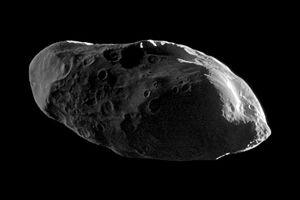
Prometheus (måne)
Prometheus er en af planeten Saturns måner: Den blev opdaget i oktober 1980 ved hjælp af billeder fra rumsonden Voyager 1, og fik den midlertidige betegnelse 1980 S 27, men i 1985 besluttede den Internationale Astronomiske Union at opkalde månen efter titanen Prometheus fra den græske mytologi. Der ud over kendes månen også under betegnelsen Saturn XVI.